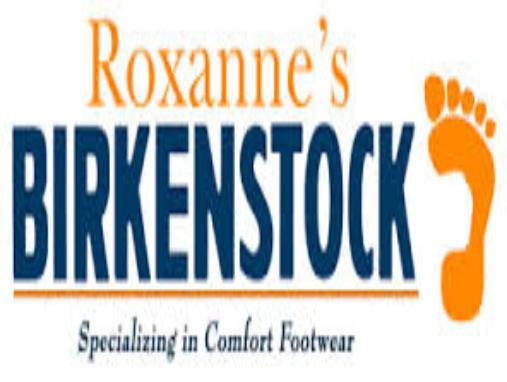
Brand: Birkenstock
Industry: Clothes